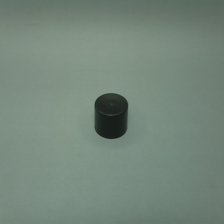
Color: black
Cap type: standard cap